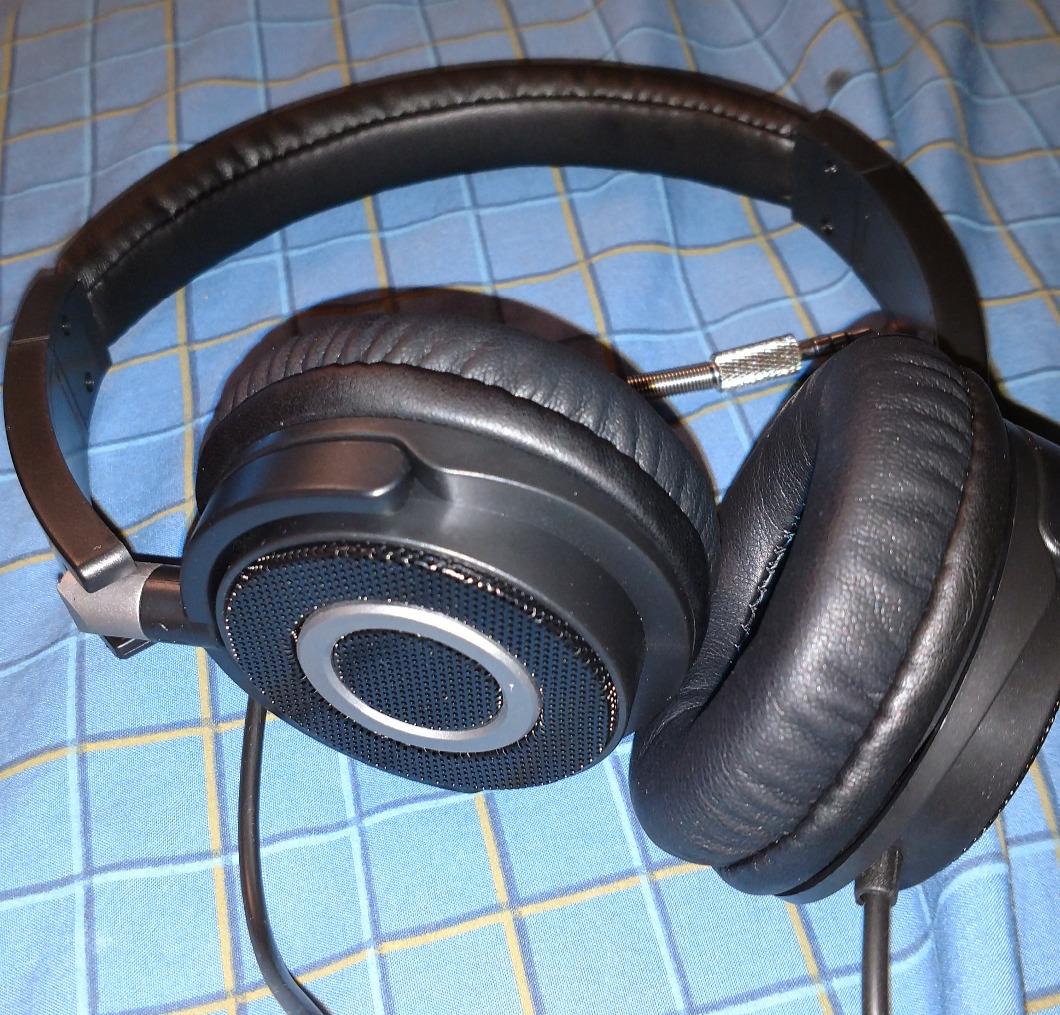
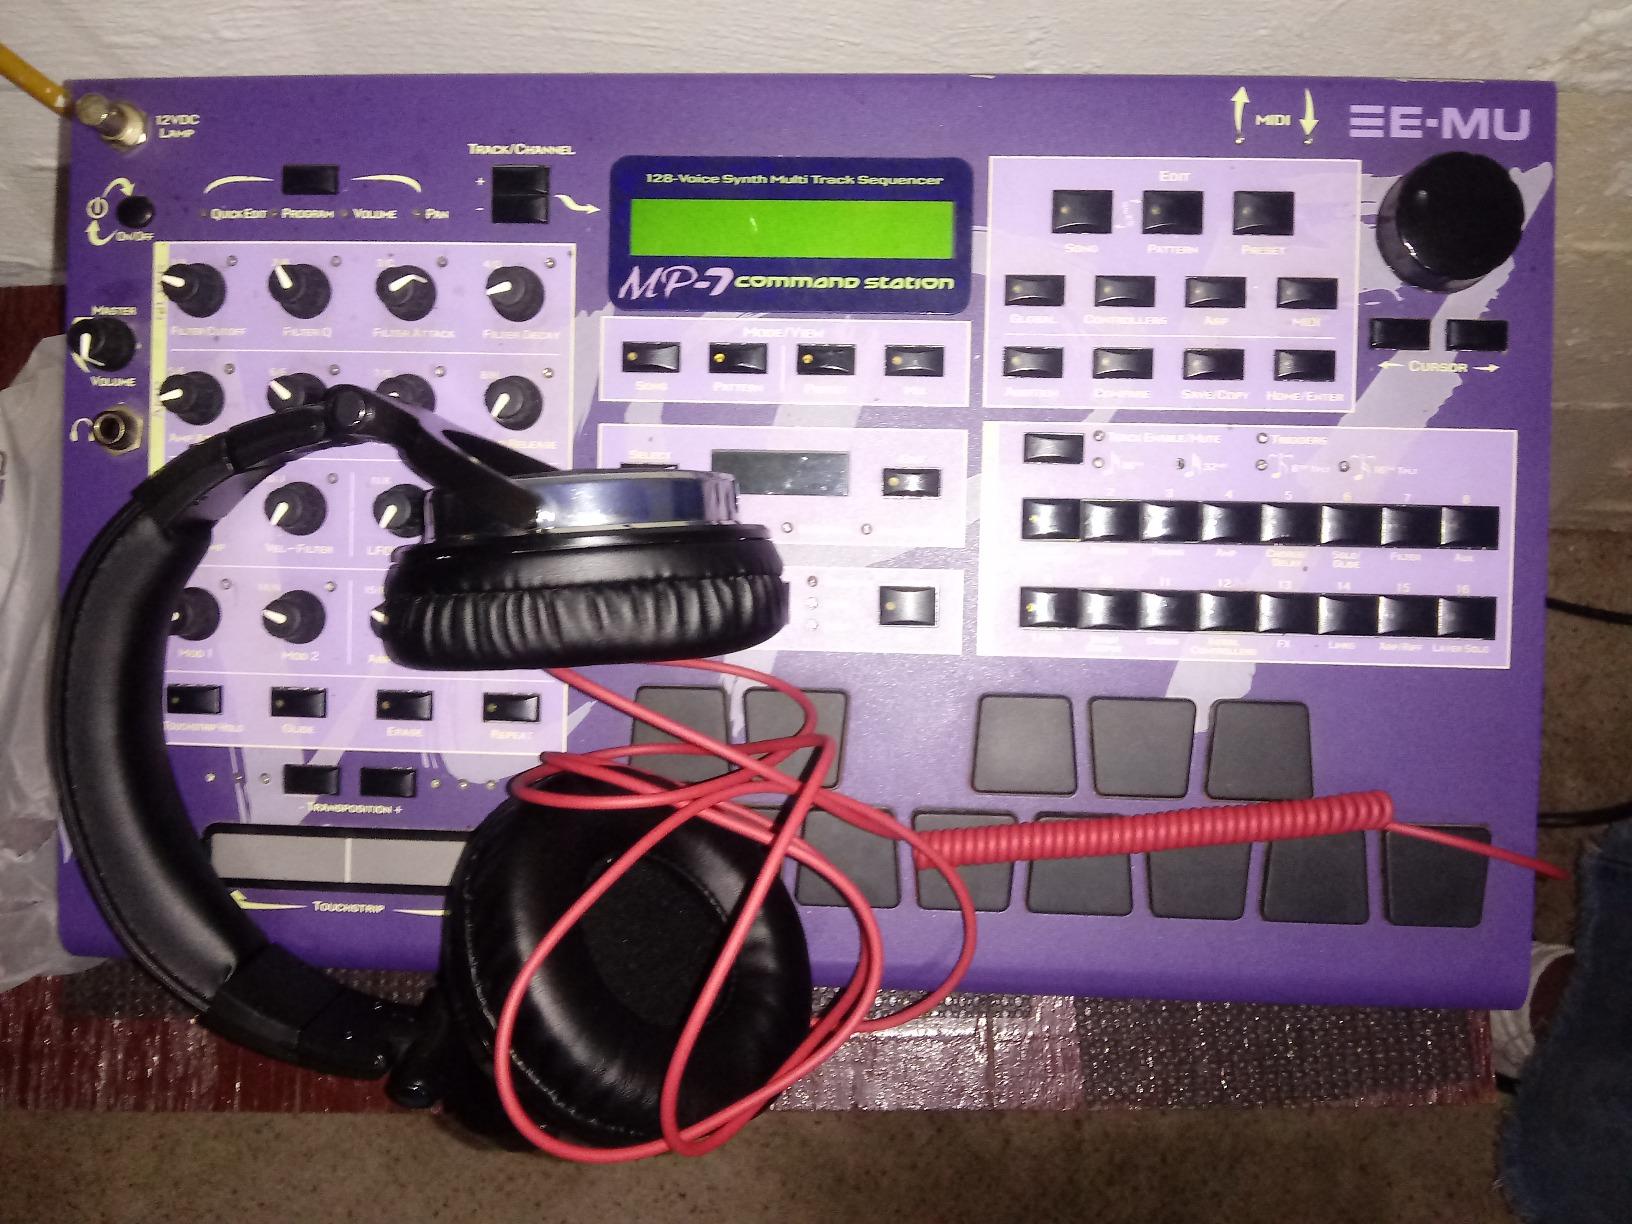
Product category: headphones
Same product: no